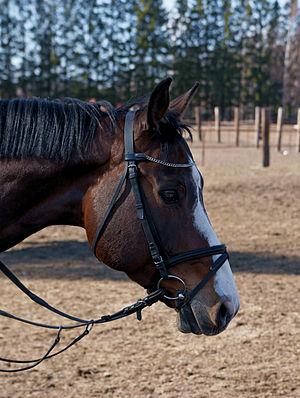
Le Finlandais sang-chaud est un stud-book de chevaux de sport originaire de Finlande, créé en 1980. Issus de croisements entre divers chevaux de sport européens, ils sont destinés aux disciplines du saut d'obstacles, du dressage et du concours complet d'équitation. La race est rare.